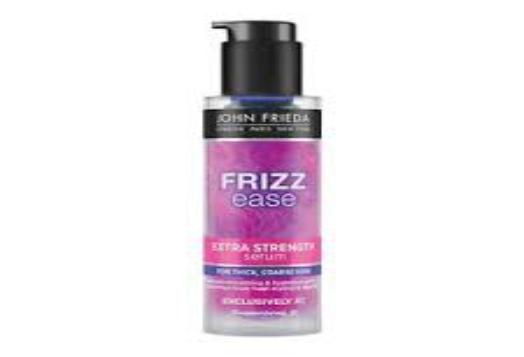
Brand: Frizz-Ease
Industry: Necessities